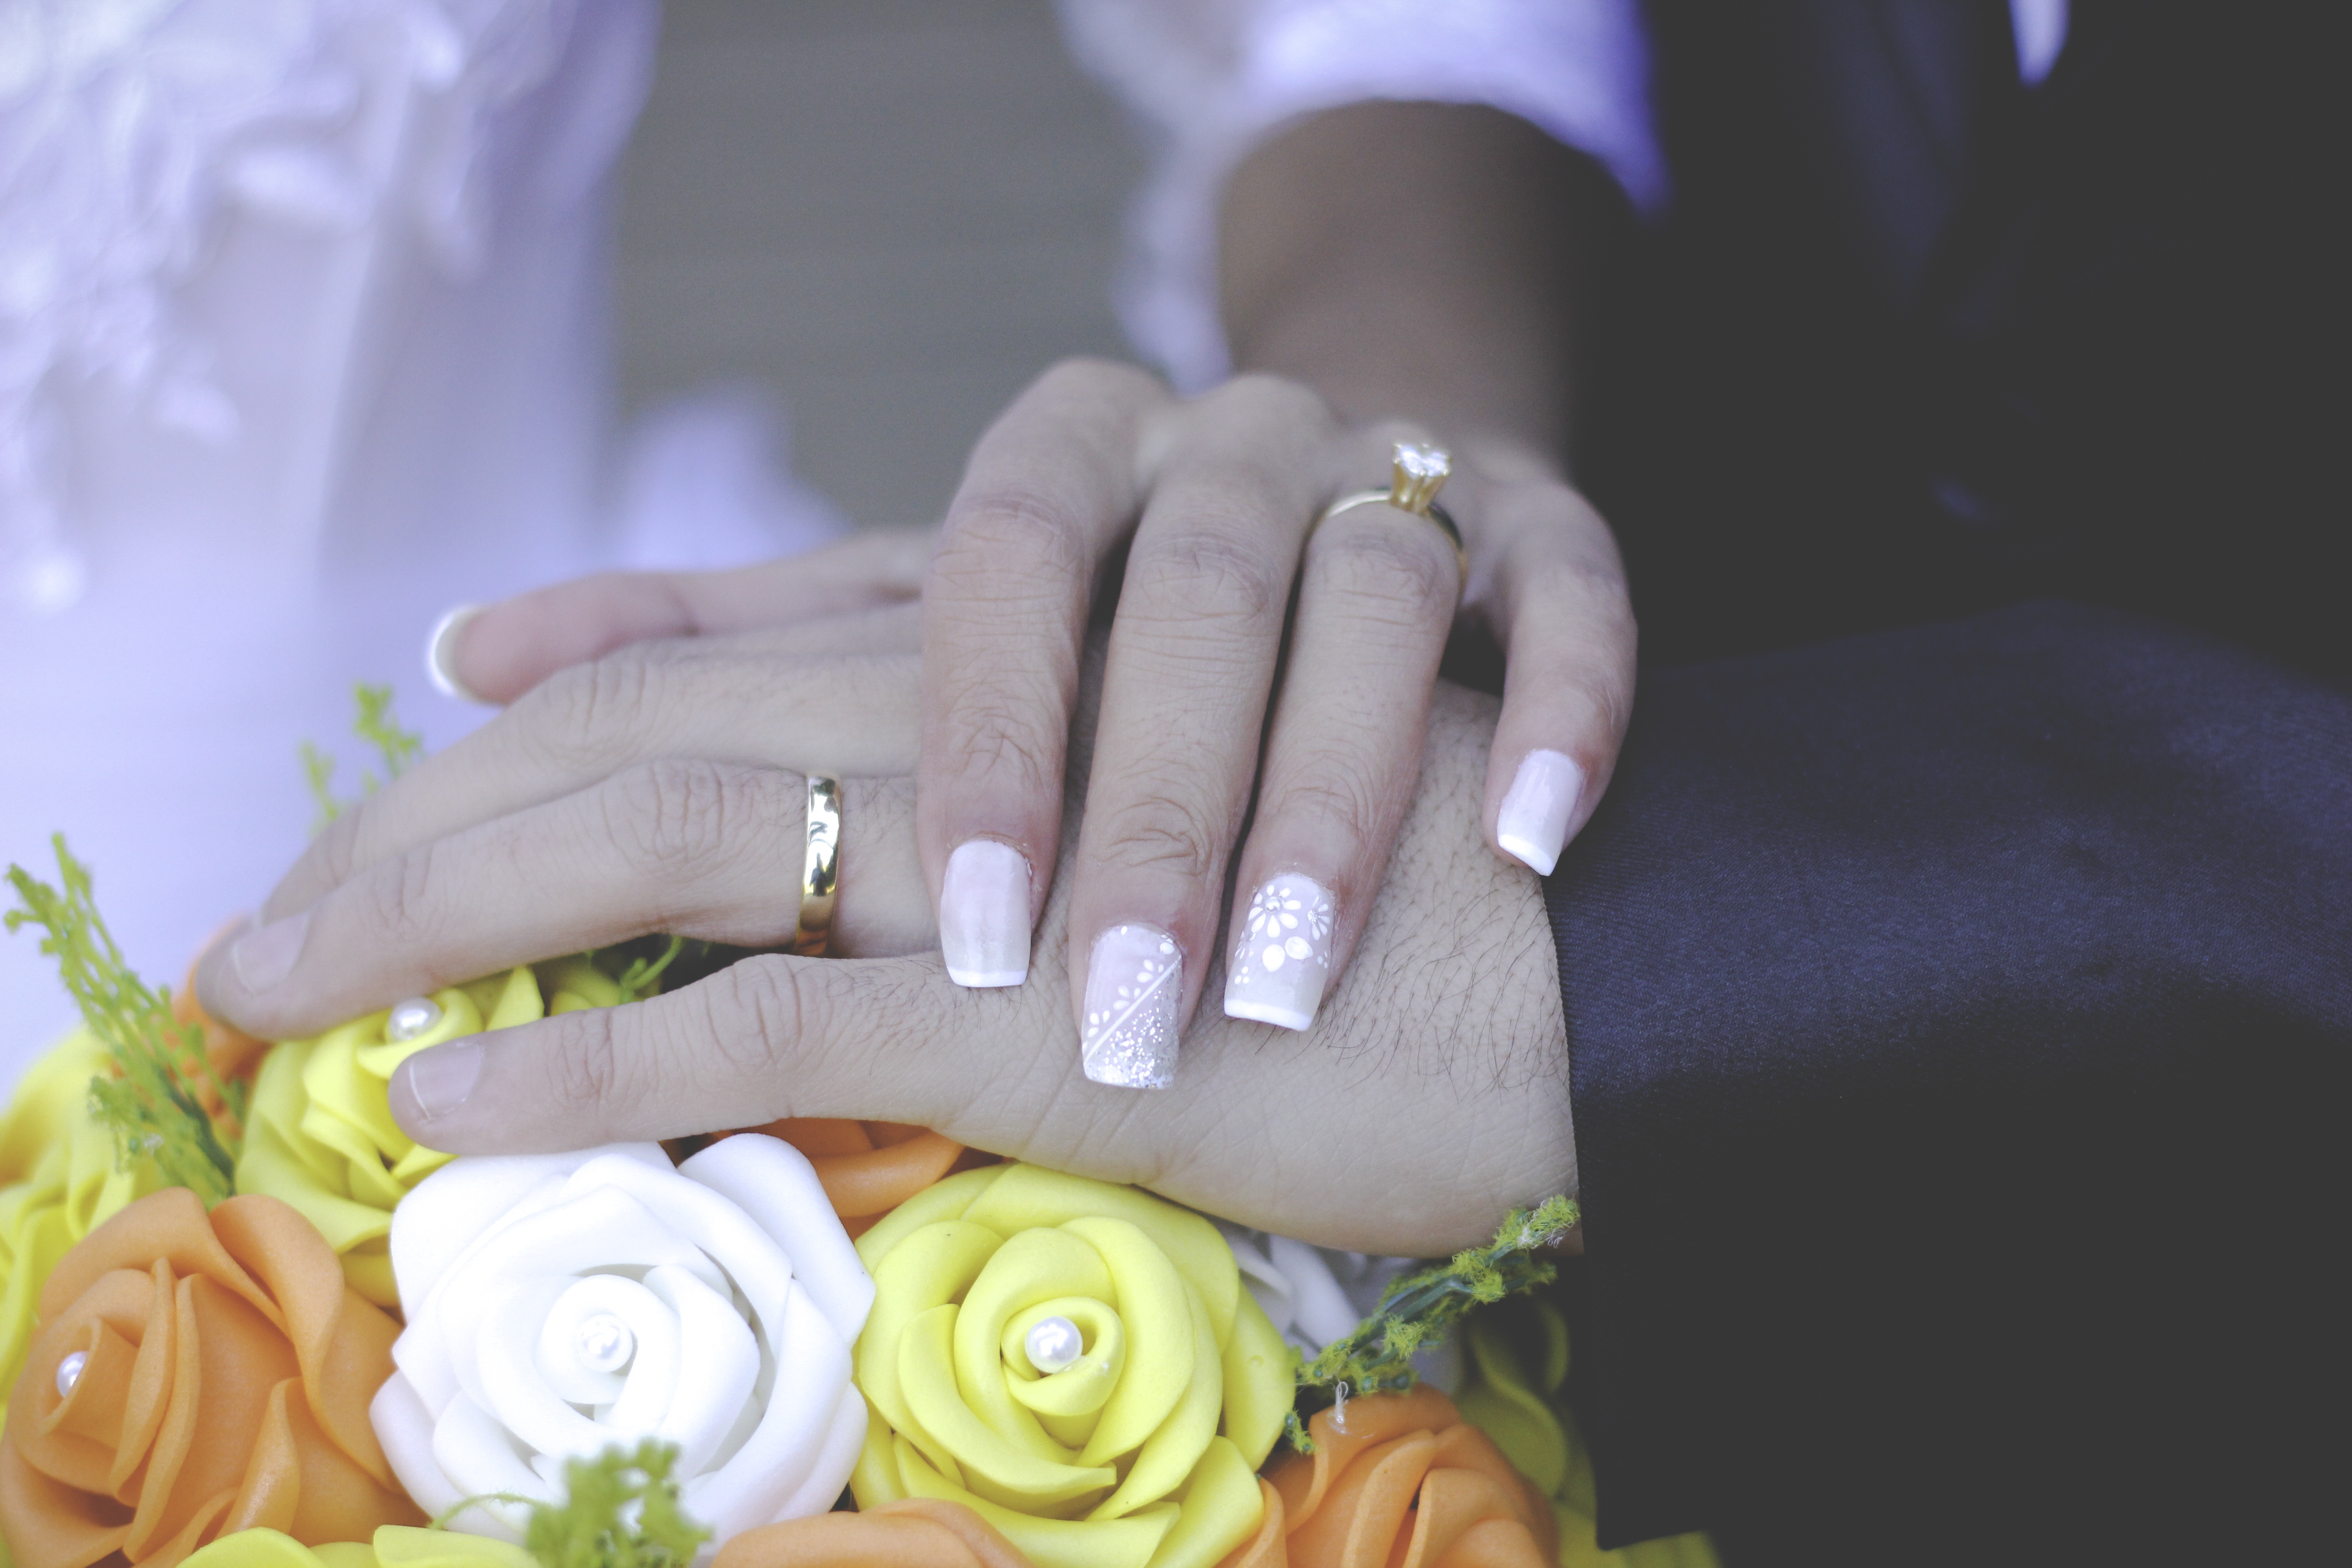
hand, flower, petal, glass, love, bouquet, finger, reflection, fire, commitment, yellow, lighting, wedding, bride, groom, nail, marriage, cake, long exposure, double exposure, bible, wedding ring, ceremony, alliance, gold, passion, prayer, rings, blessing, casal, floristry, income, union, against light, grooms, exchange of rings, boque, light paint, flower bouquet